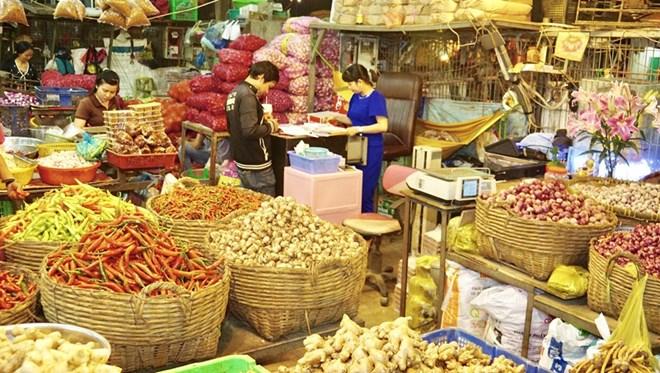
có nhiều loại rau củ xuất hiện ở trên các rổ hàng